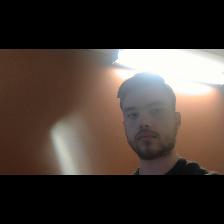
Label: Human